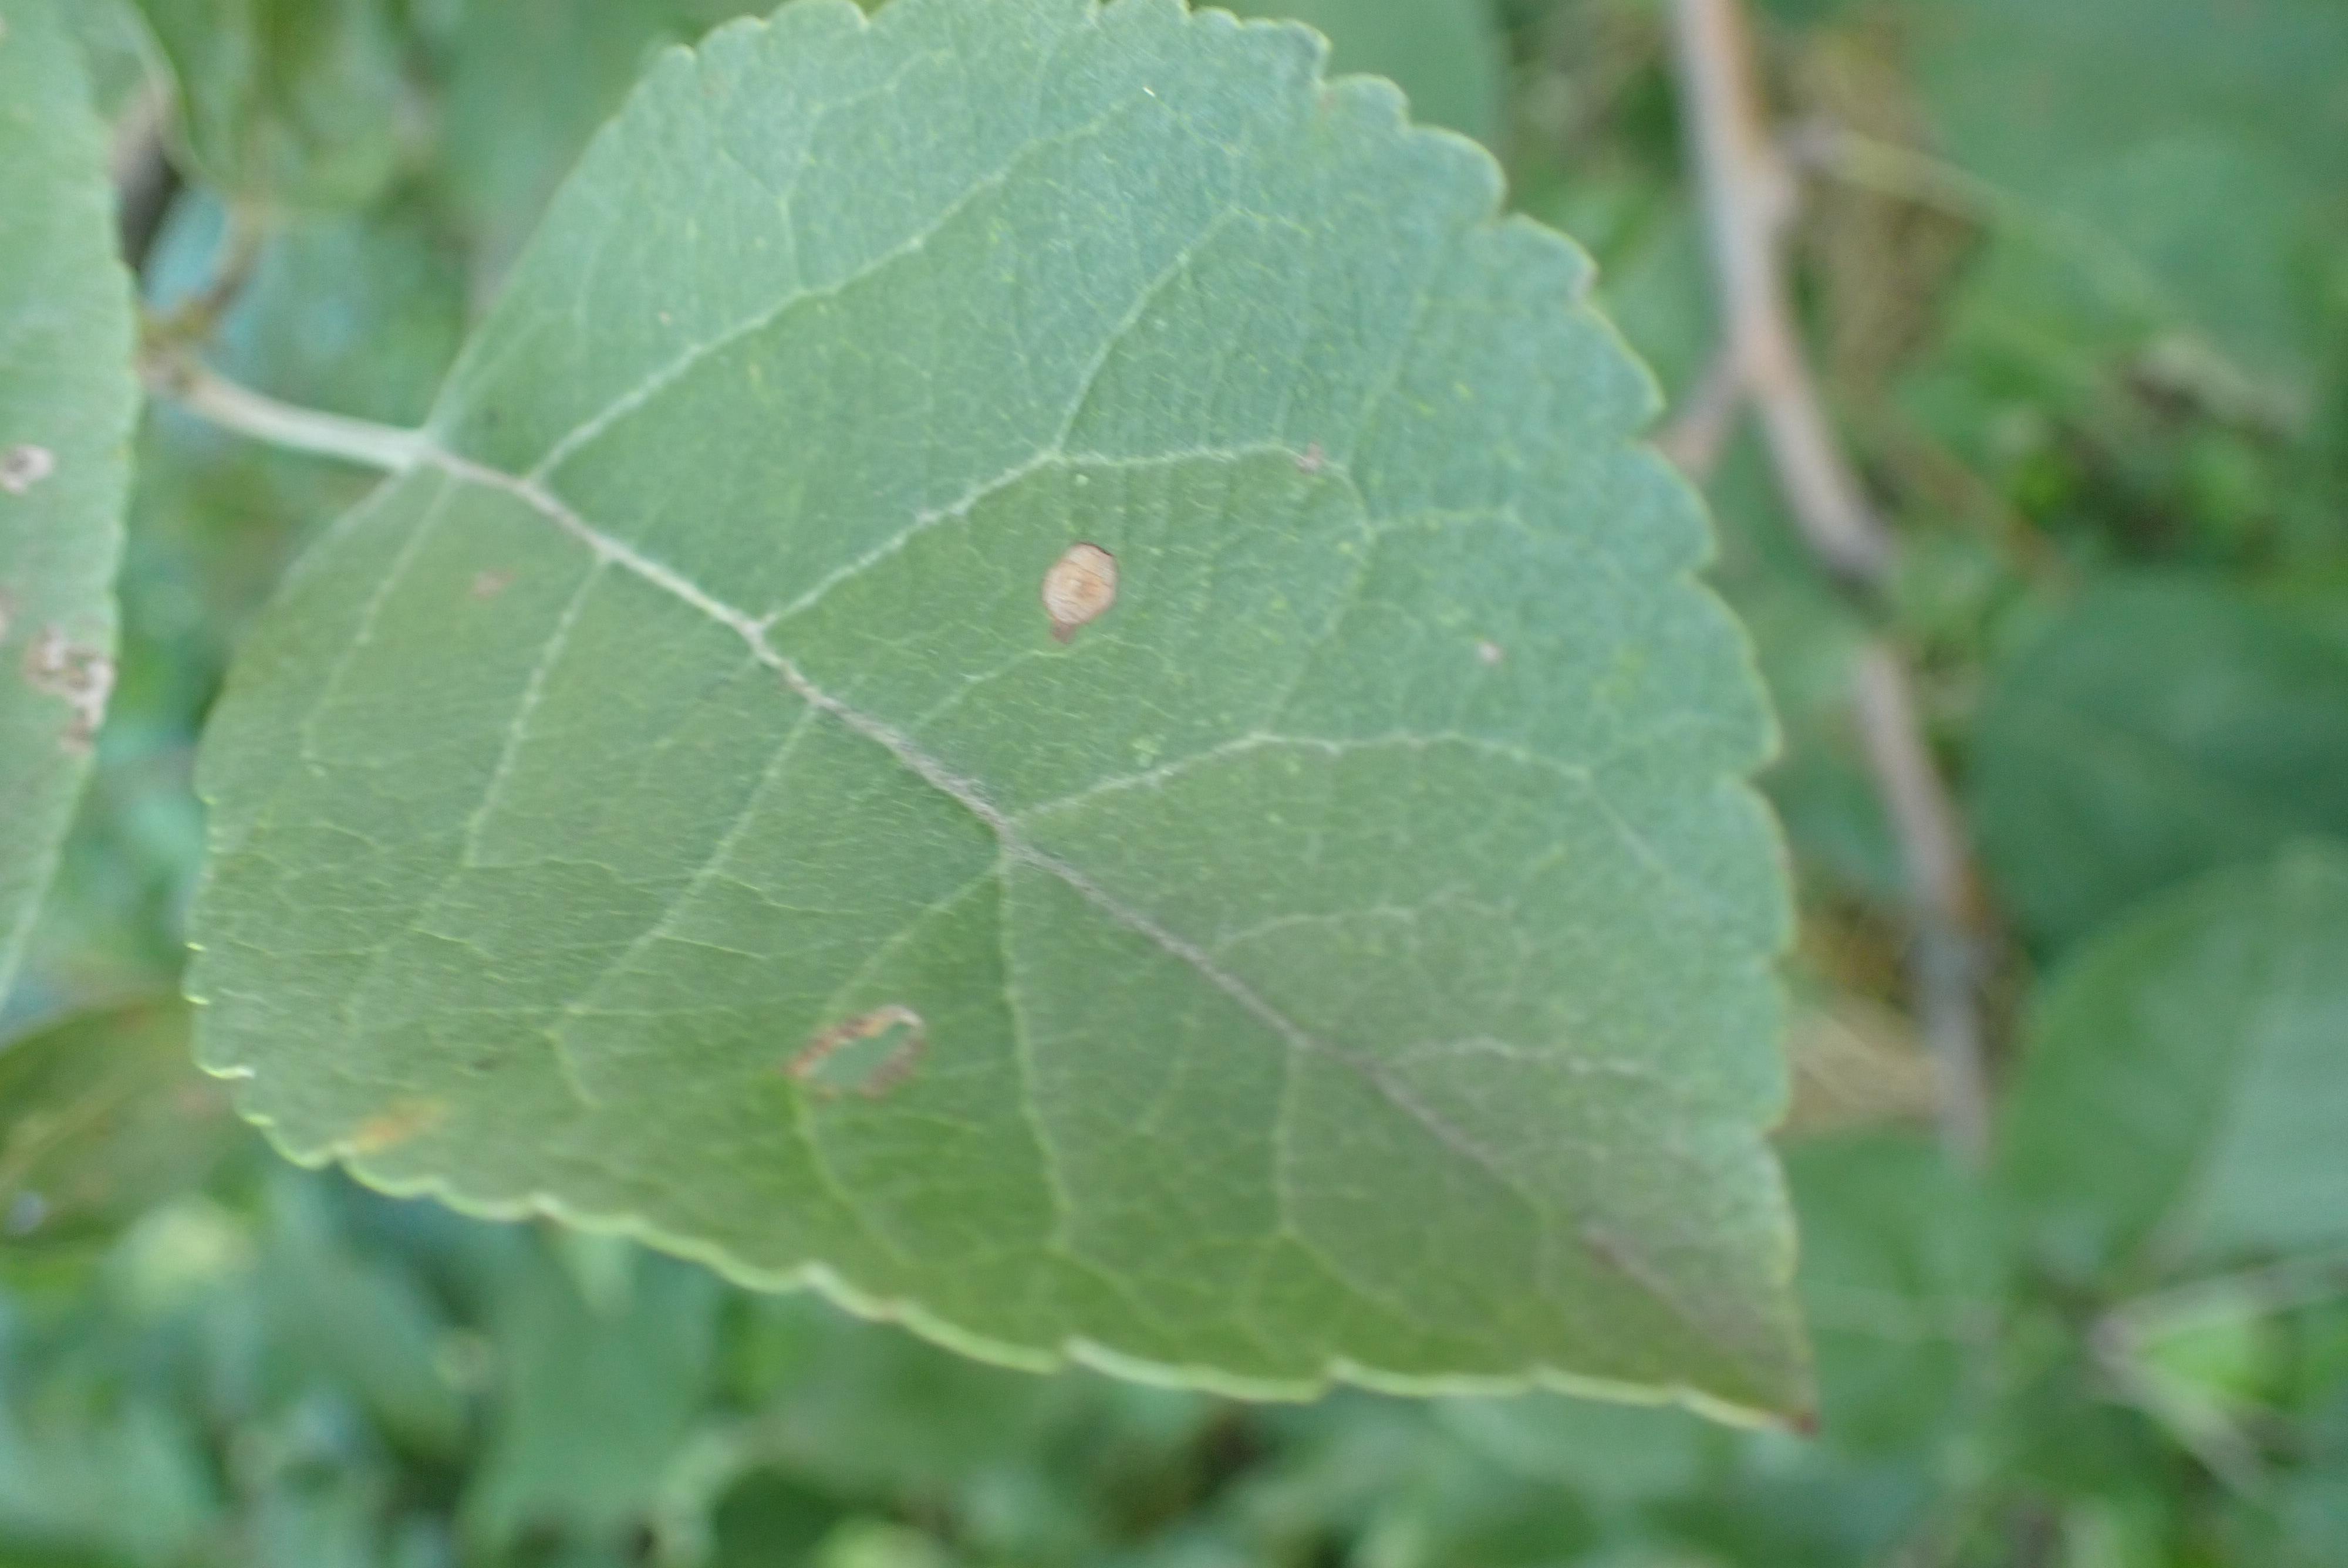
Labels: frog_eye_leaf_spot